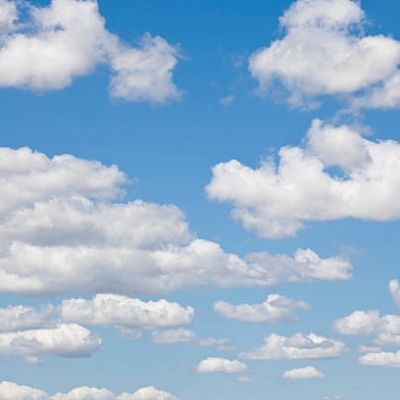
Cloud type: Cumulus (Cu)